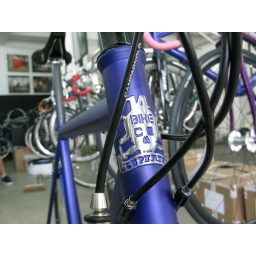
custom road bike built by superted